V-2 rocket

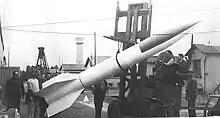
Véronique R rocket, derived from the Super-V2 program, c. 1950

The final two rockets exploded on 27 March 1945. One of these was the last V-2 to kill a British civilian and the final civilian casualty of the war on British soil: Ivy Millichamp, aged 34, killed in her home in Kynaston Road, Orpington in Kent. A scientific reconstruction performed in 2010 demonstrated that the V-2 creates a crater wide and deep, ejecting approximately 3,000 tons of material into the air.